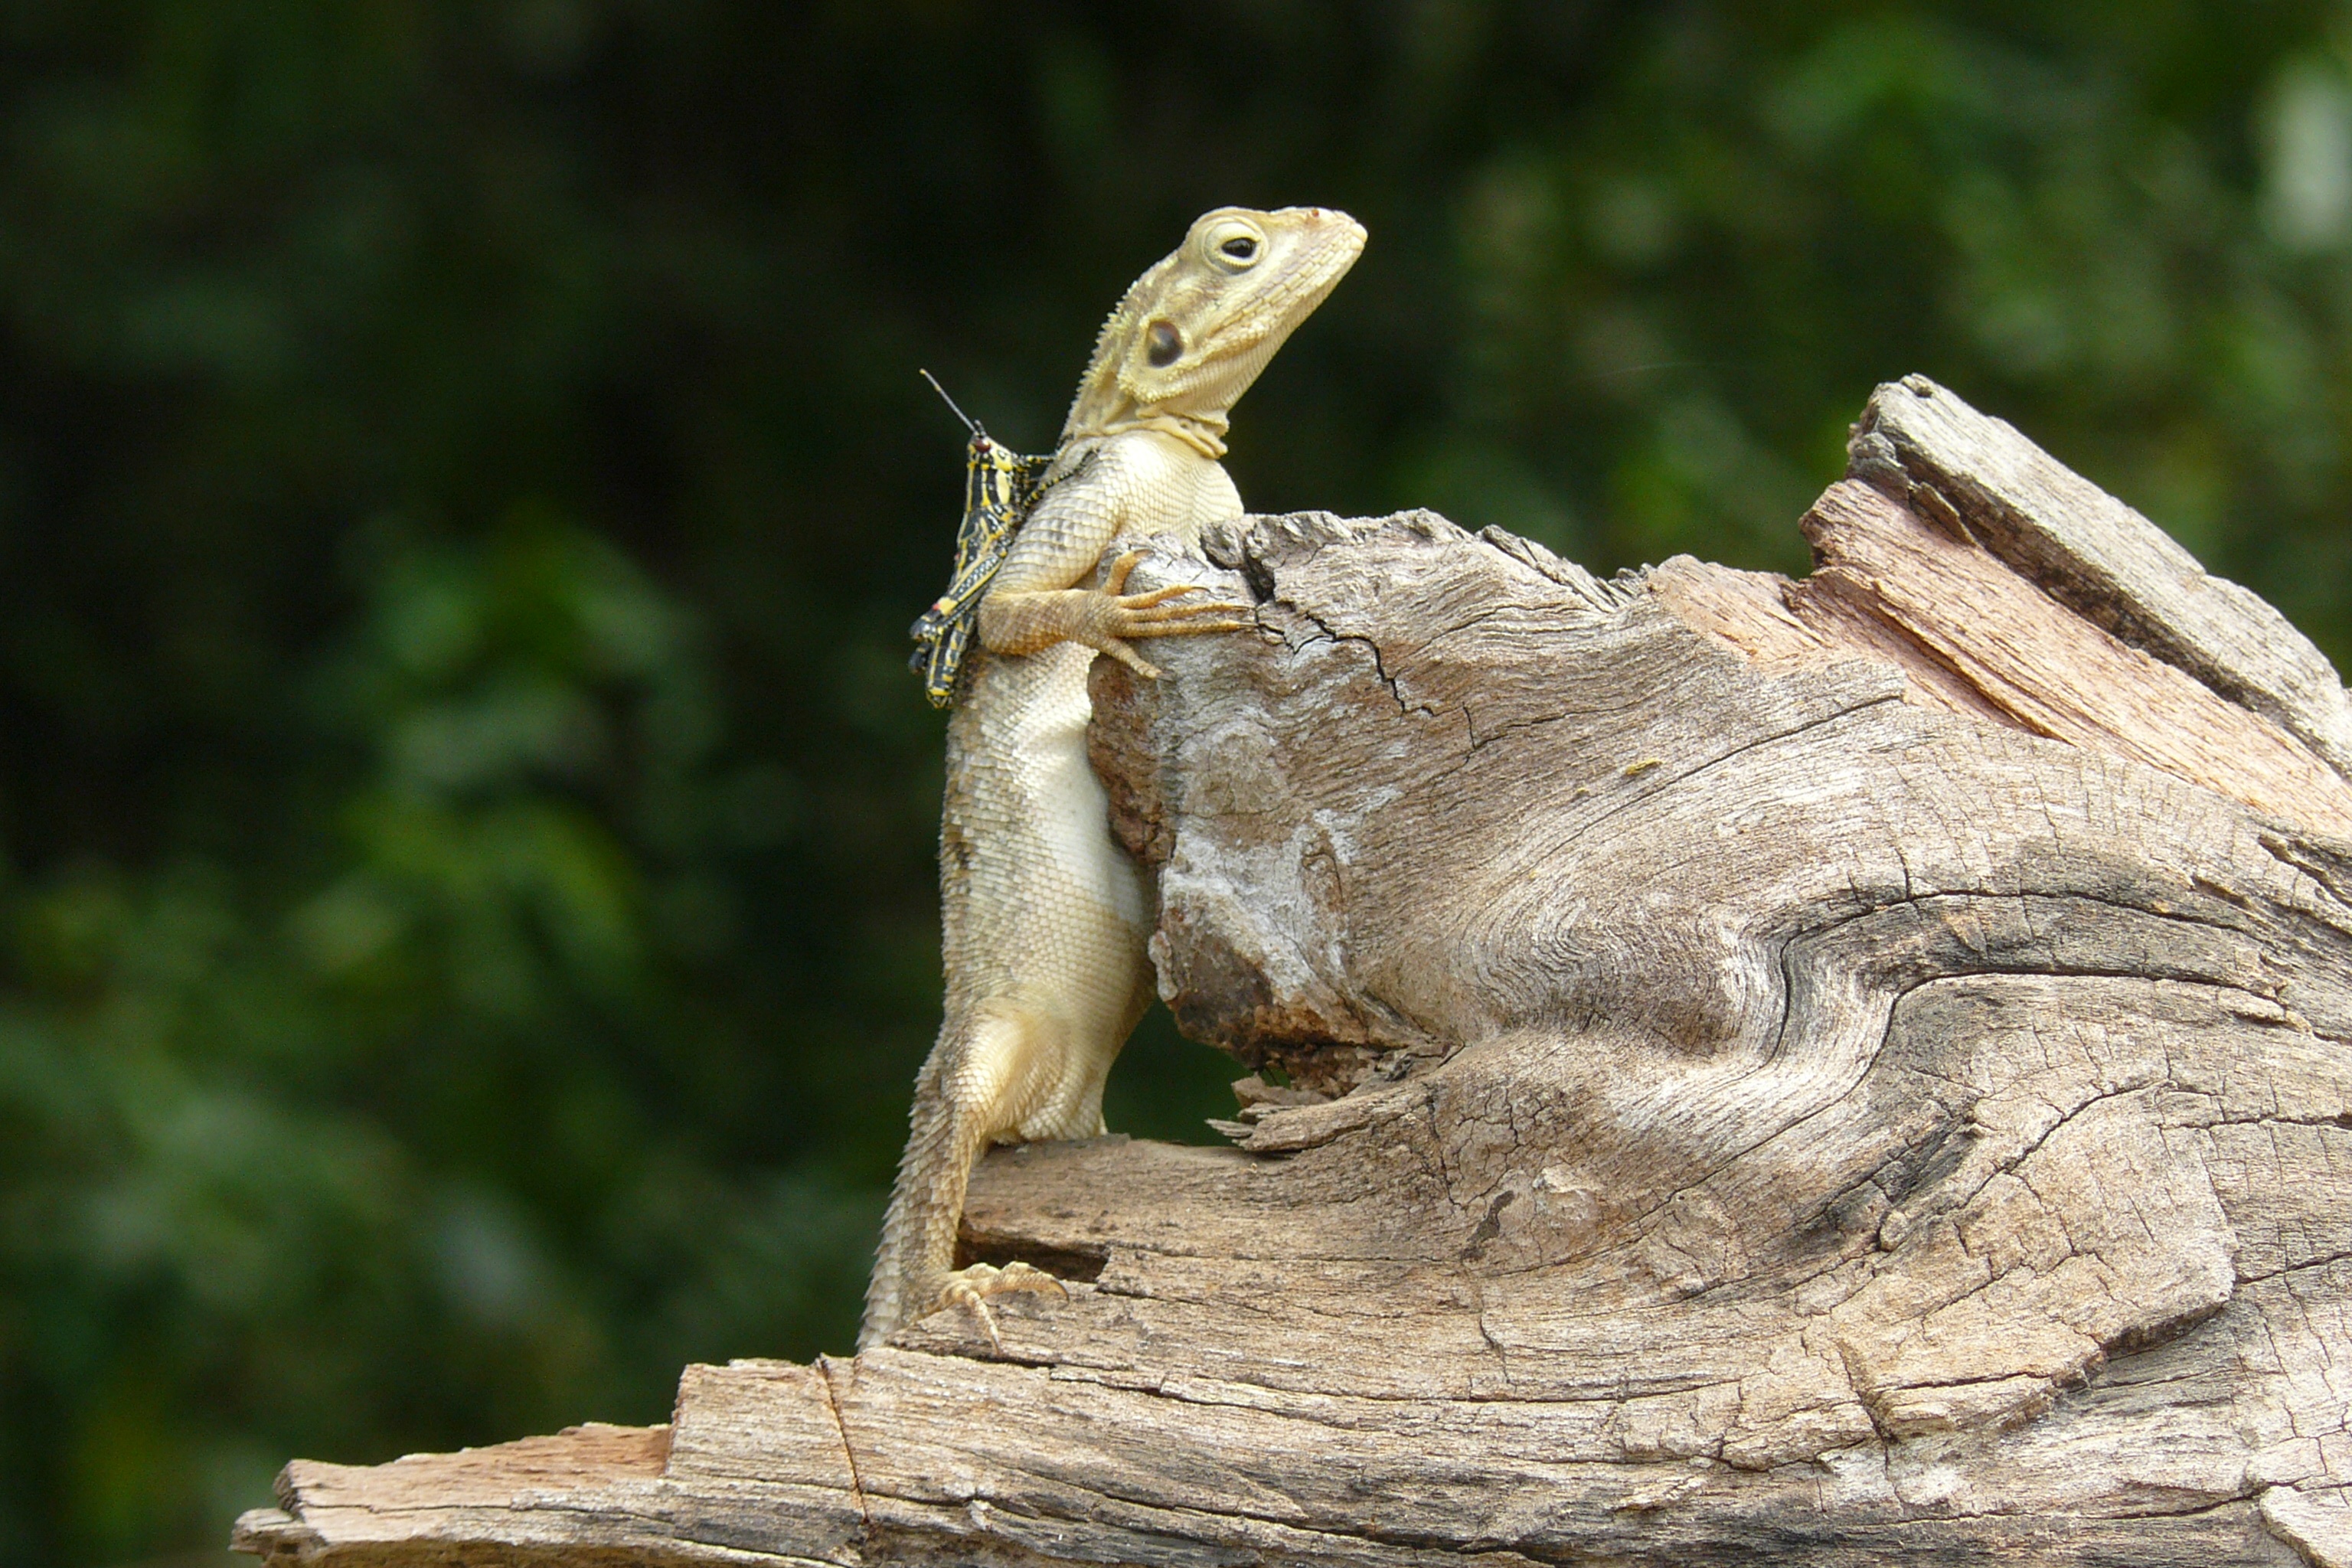
nature, animal, wildlife, environment, green, insect, reptile, fauna, lizard, exotic, grasshopper, agamidae